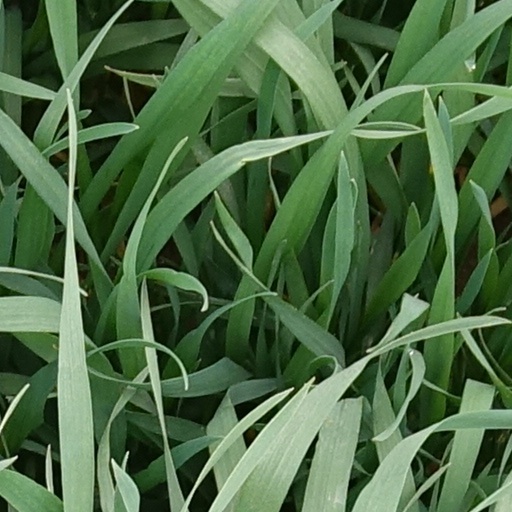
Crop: wheat